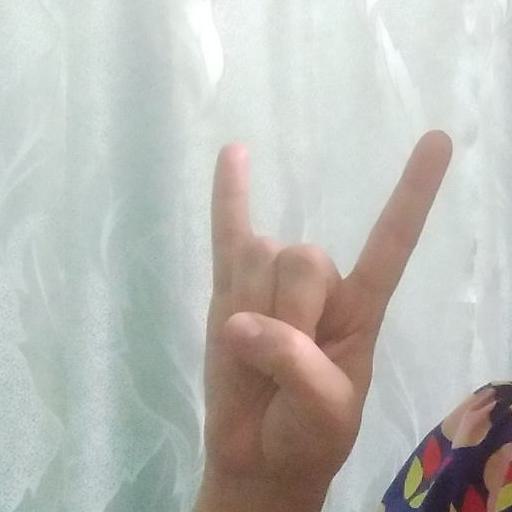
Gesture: rock